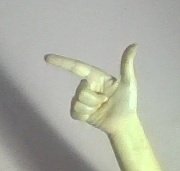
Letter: yaa